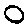
Label: 0